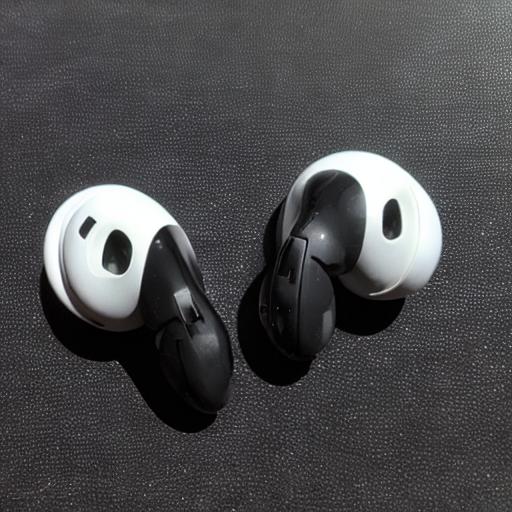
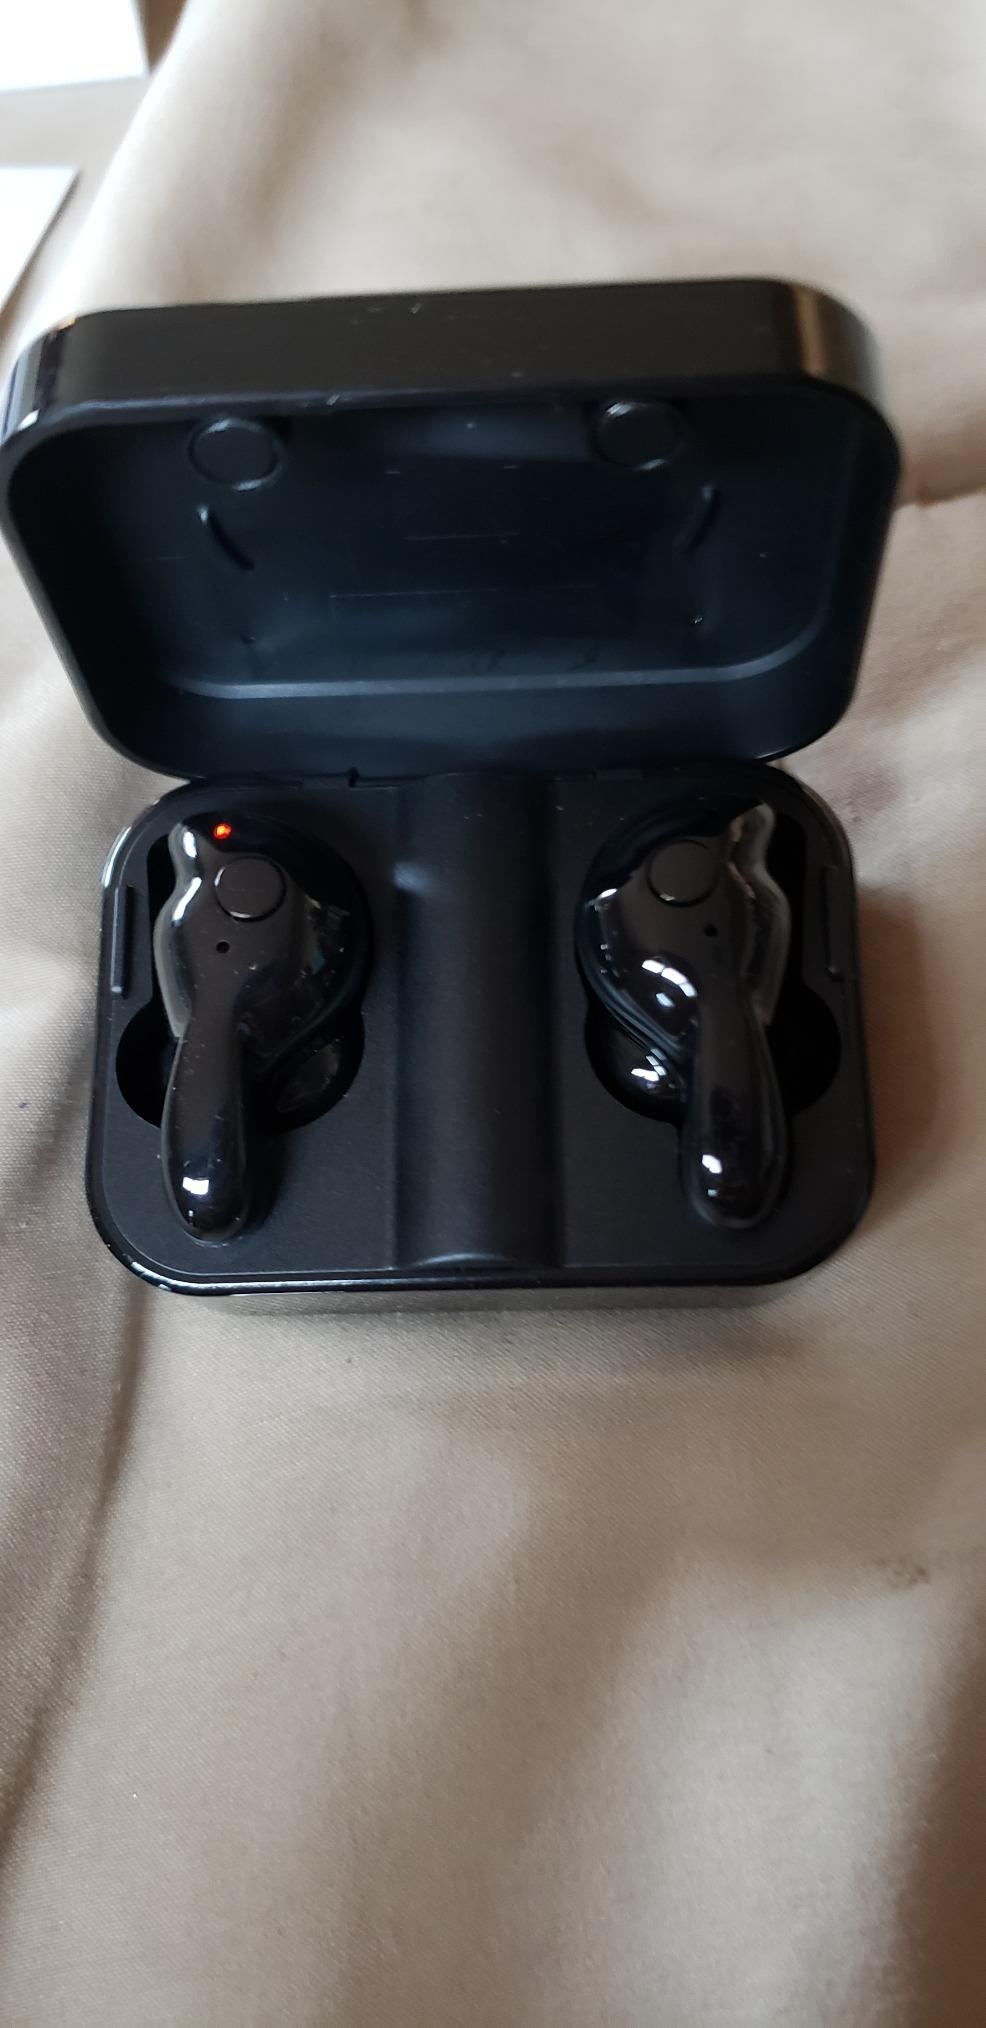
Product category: earbuds
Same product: no